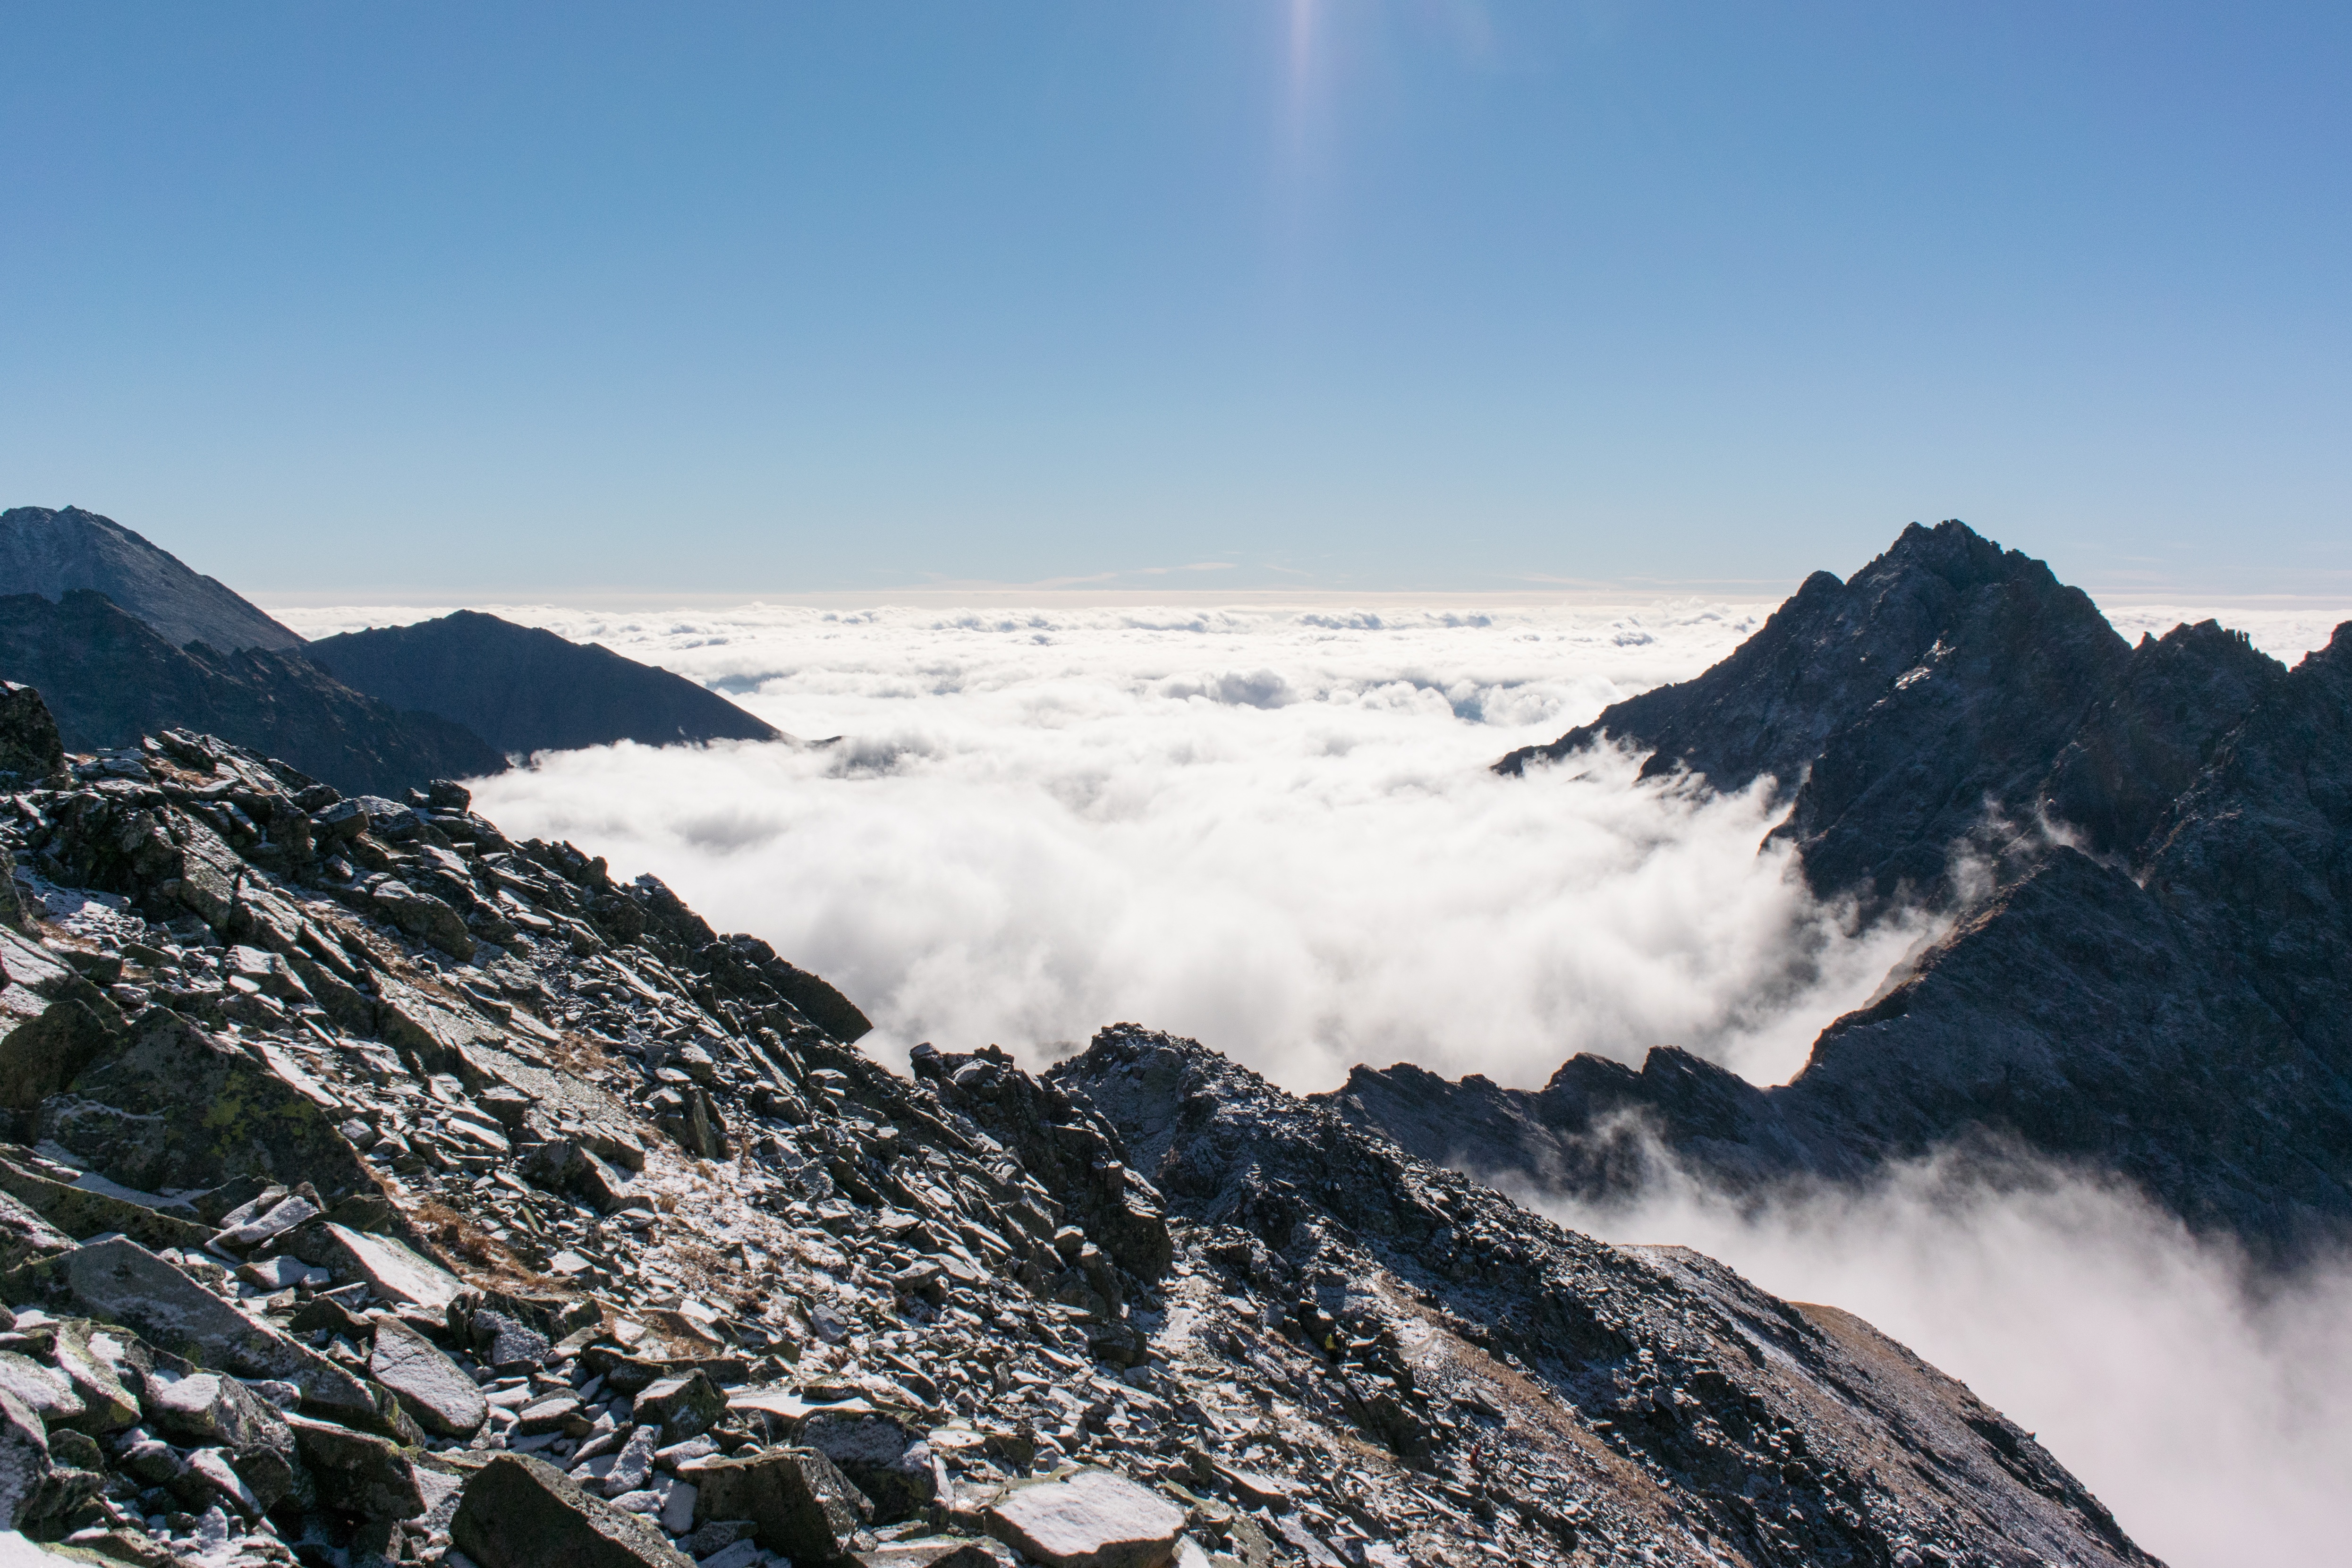
landscape, nature, mountain, snow, winter, cloud, lake, adventure, mountain range, glacier, weather, ridge, summit, mountaineering, clouds, mountains, alps, fell, cirque, slovakia, landform, tatras, mountain pass, geographical feature, mountainous landforms, glacial landform, geological phenomenon